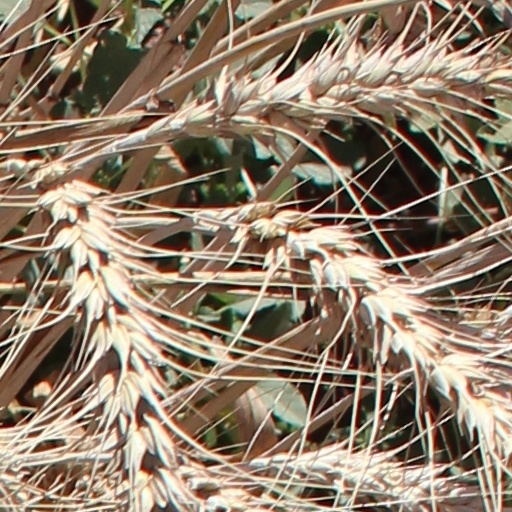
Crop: wheat